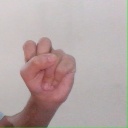
अक्षर: स